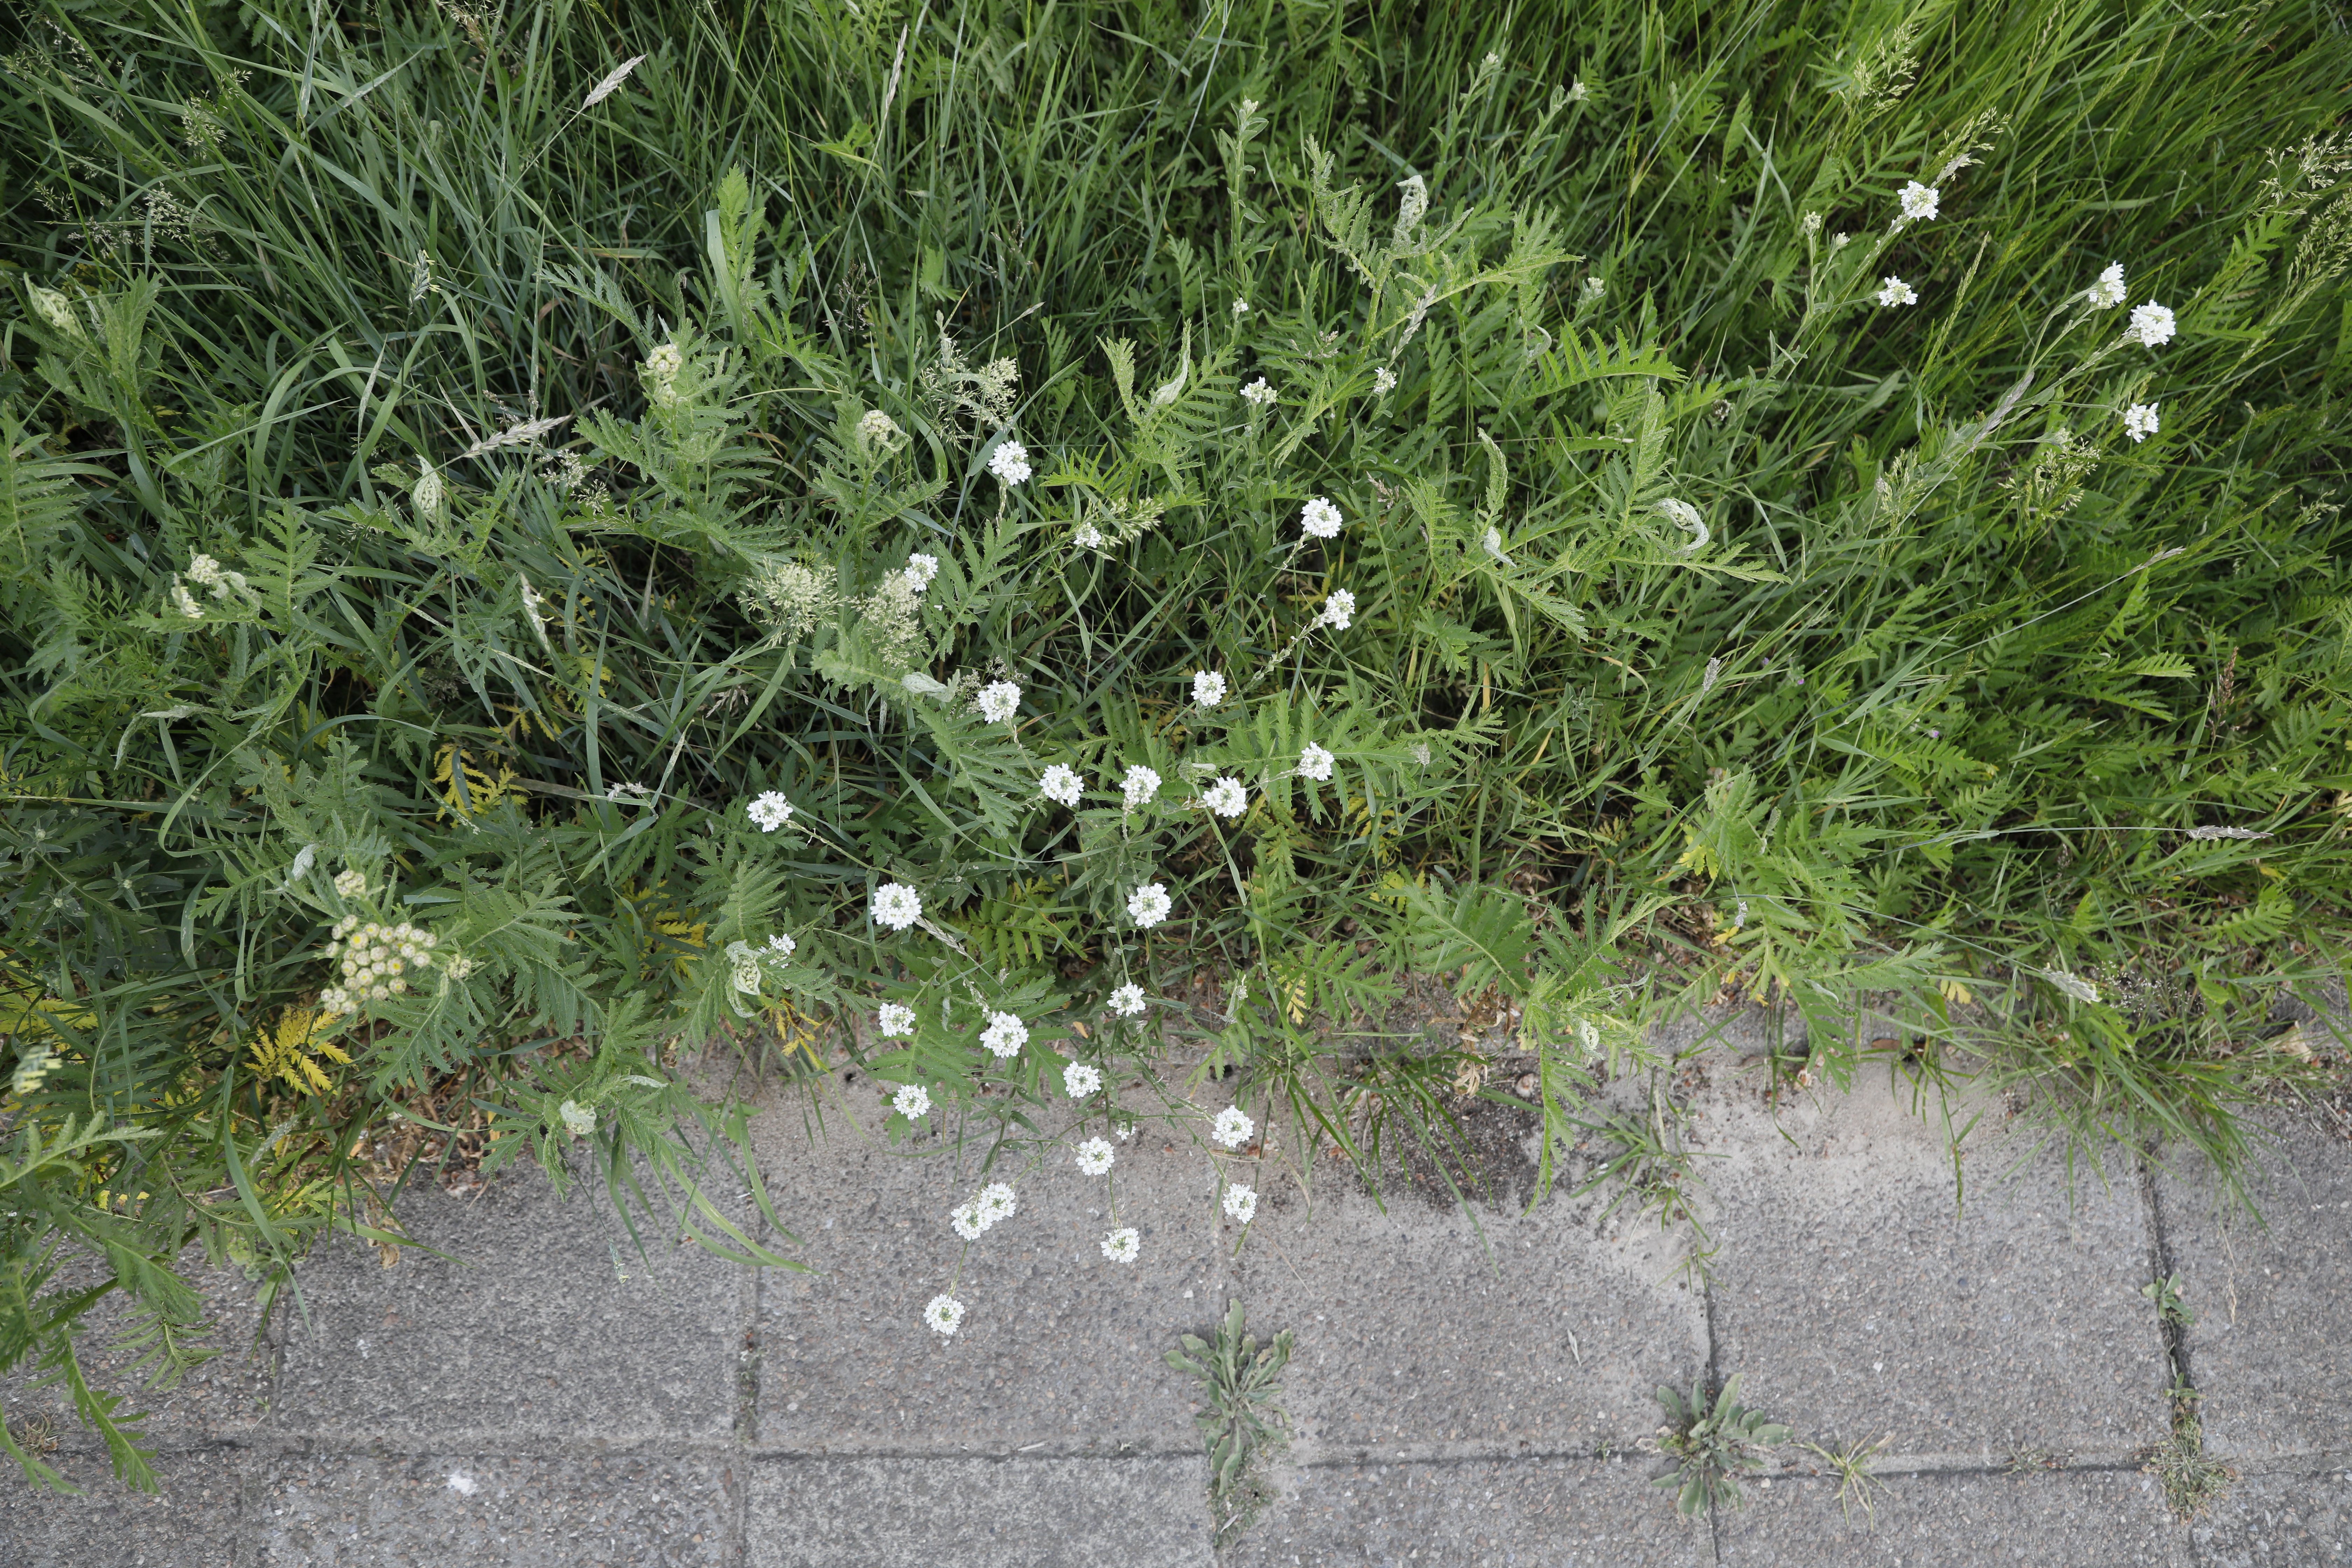
Plant species: Berteroa incana